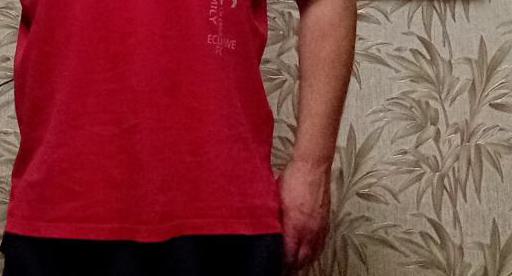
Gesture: no_gesture